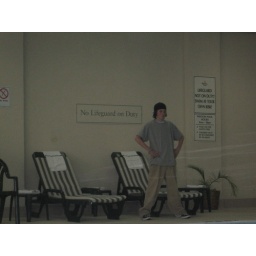
tiger by the 'no lifeguard on duty' sign